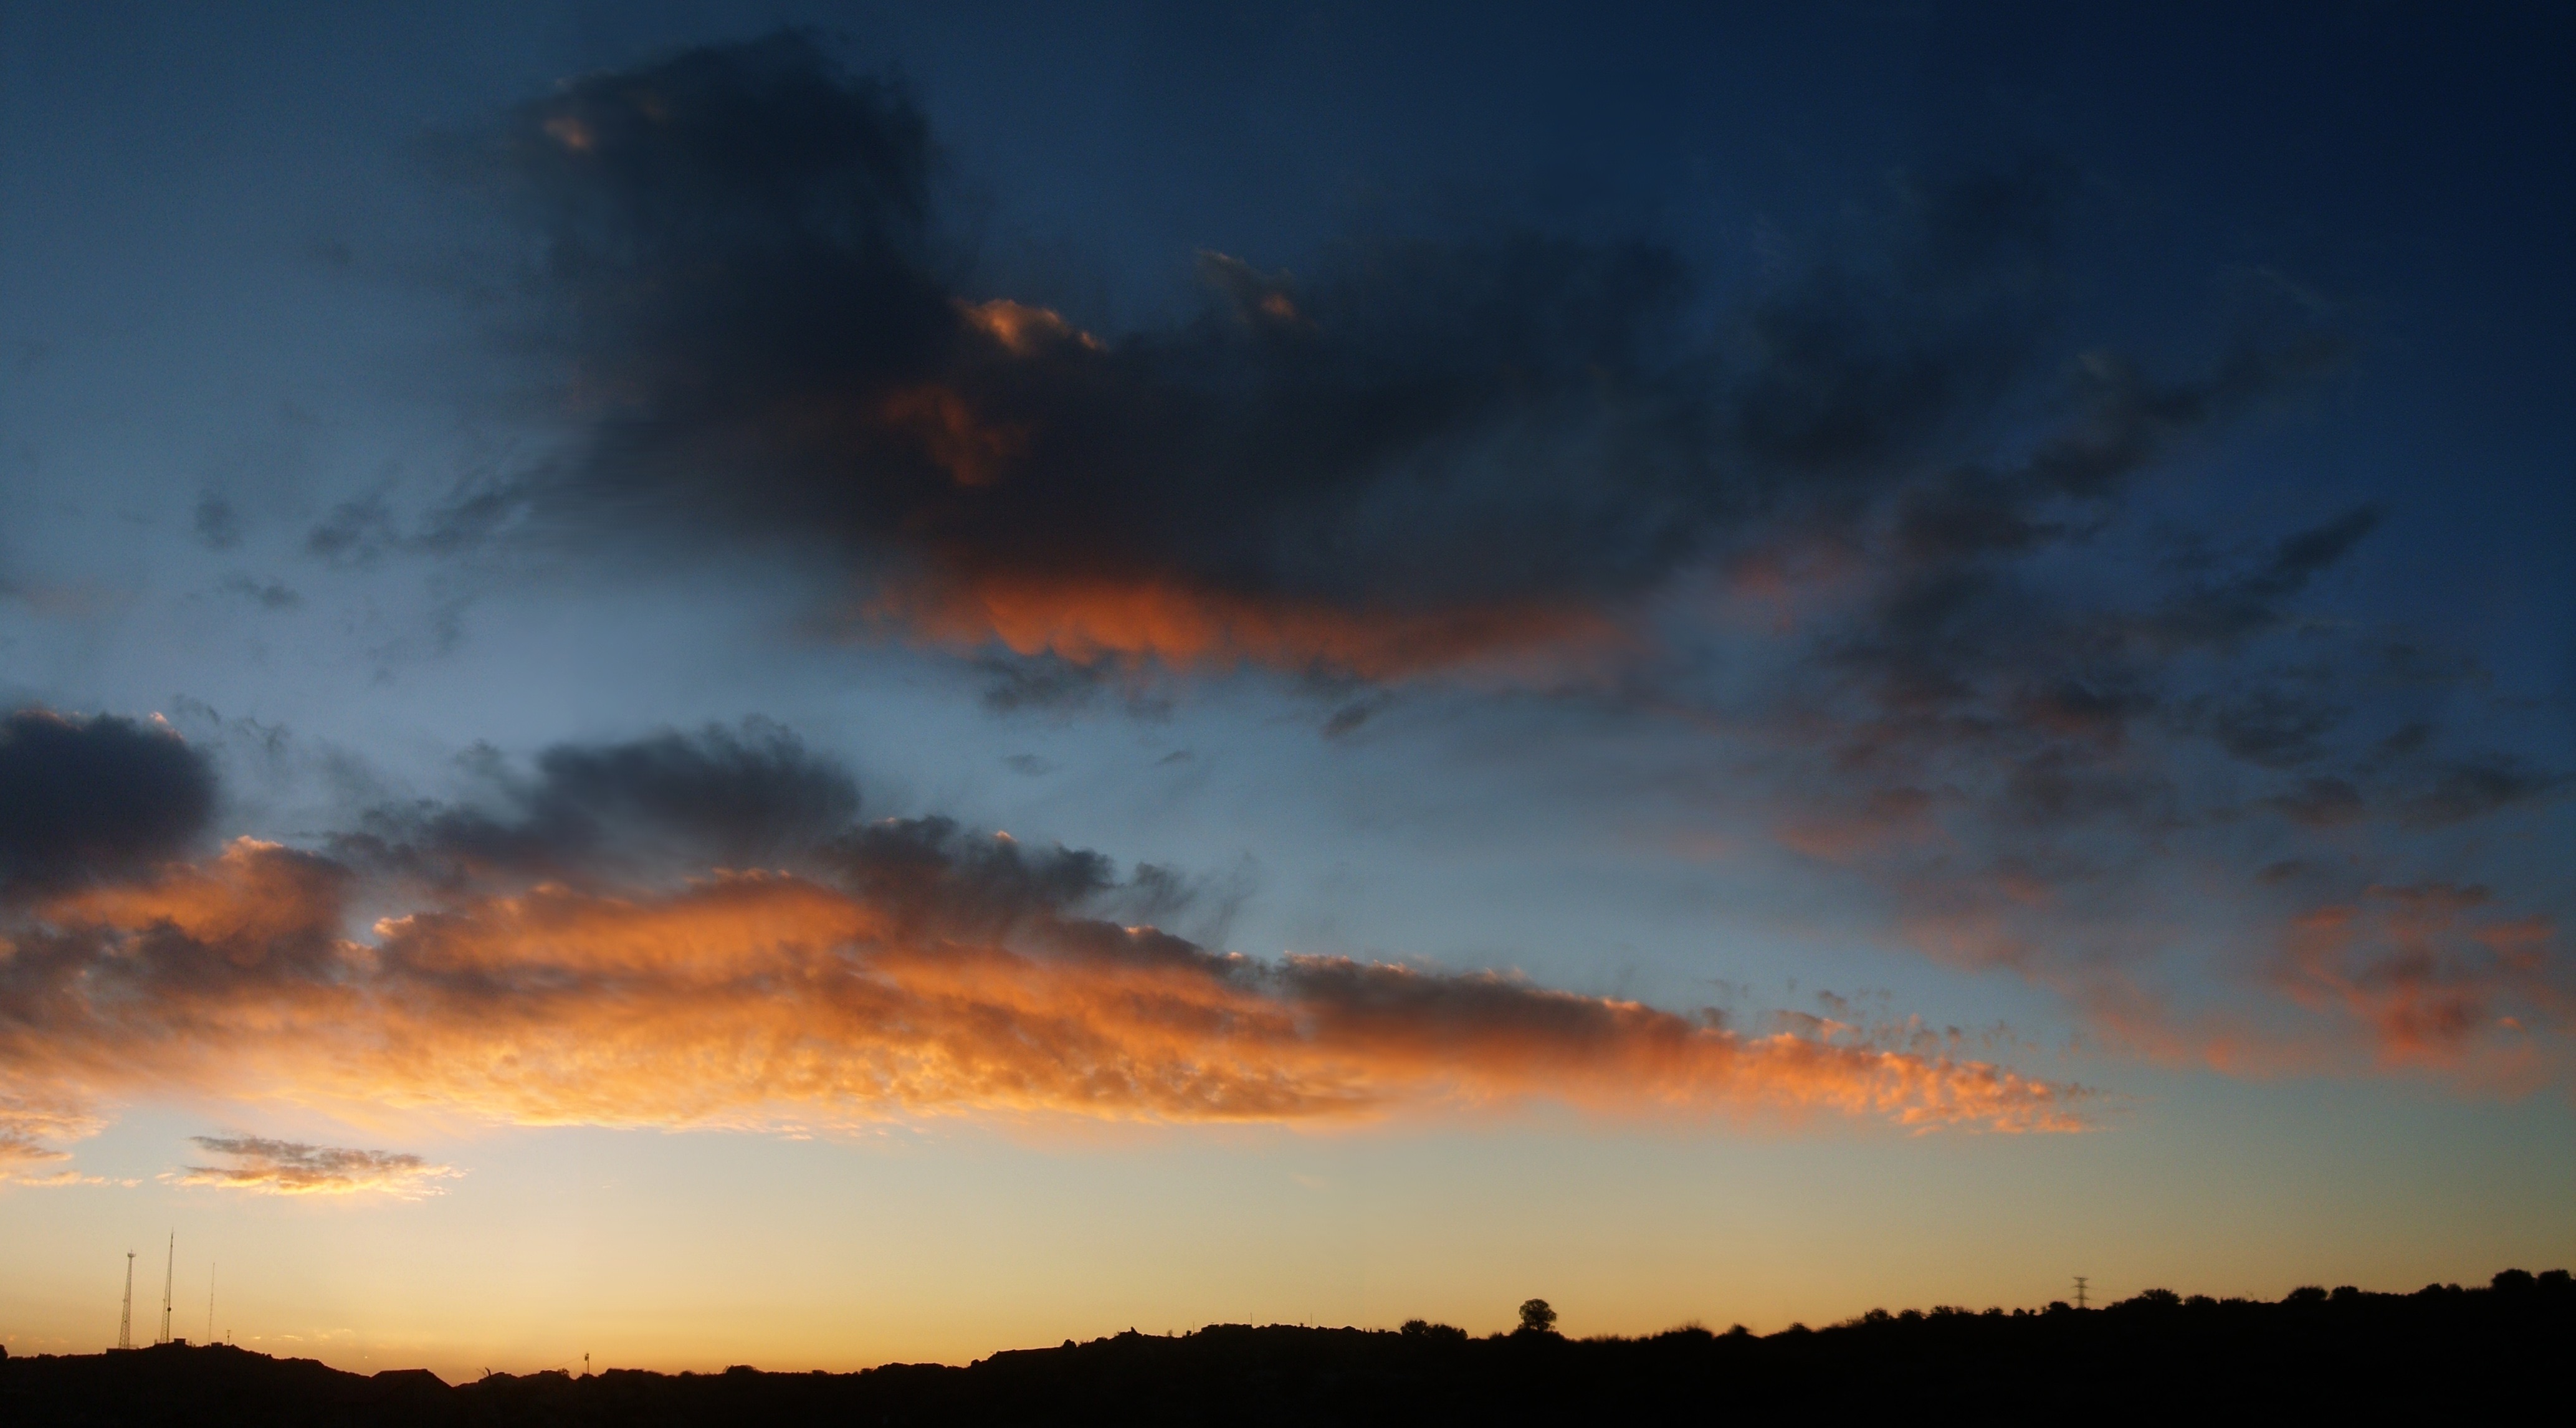
horizon, cloud, sky, sunrise, sunset, morning, dawn, atmosphere, dusk, evening, afterglow, meteorological phenomenon, geological phenomenon, red sky at morning